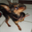
Label: dog